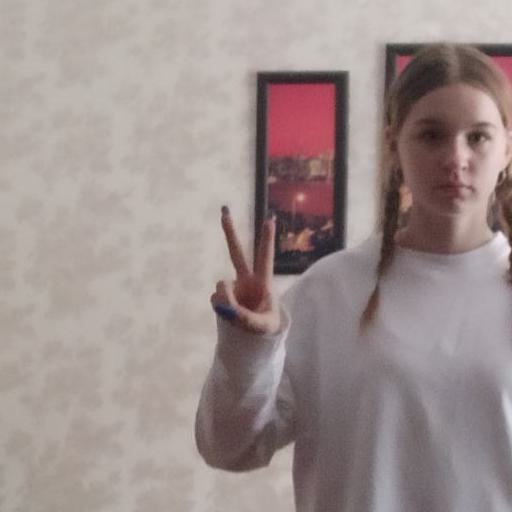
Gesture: peace